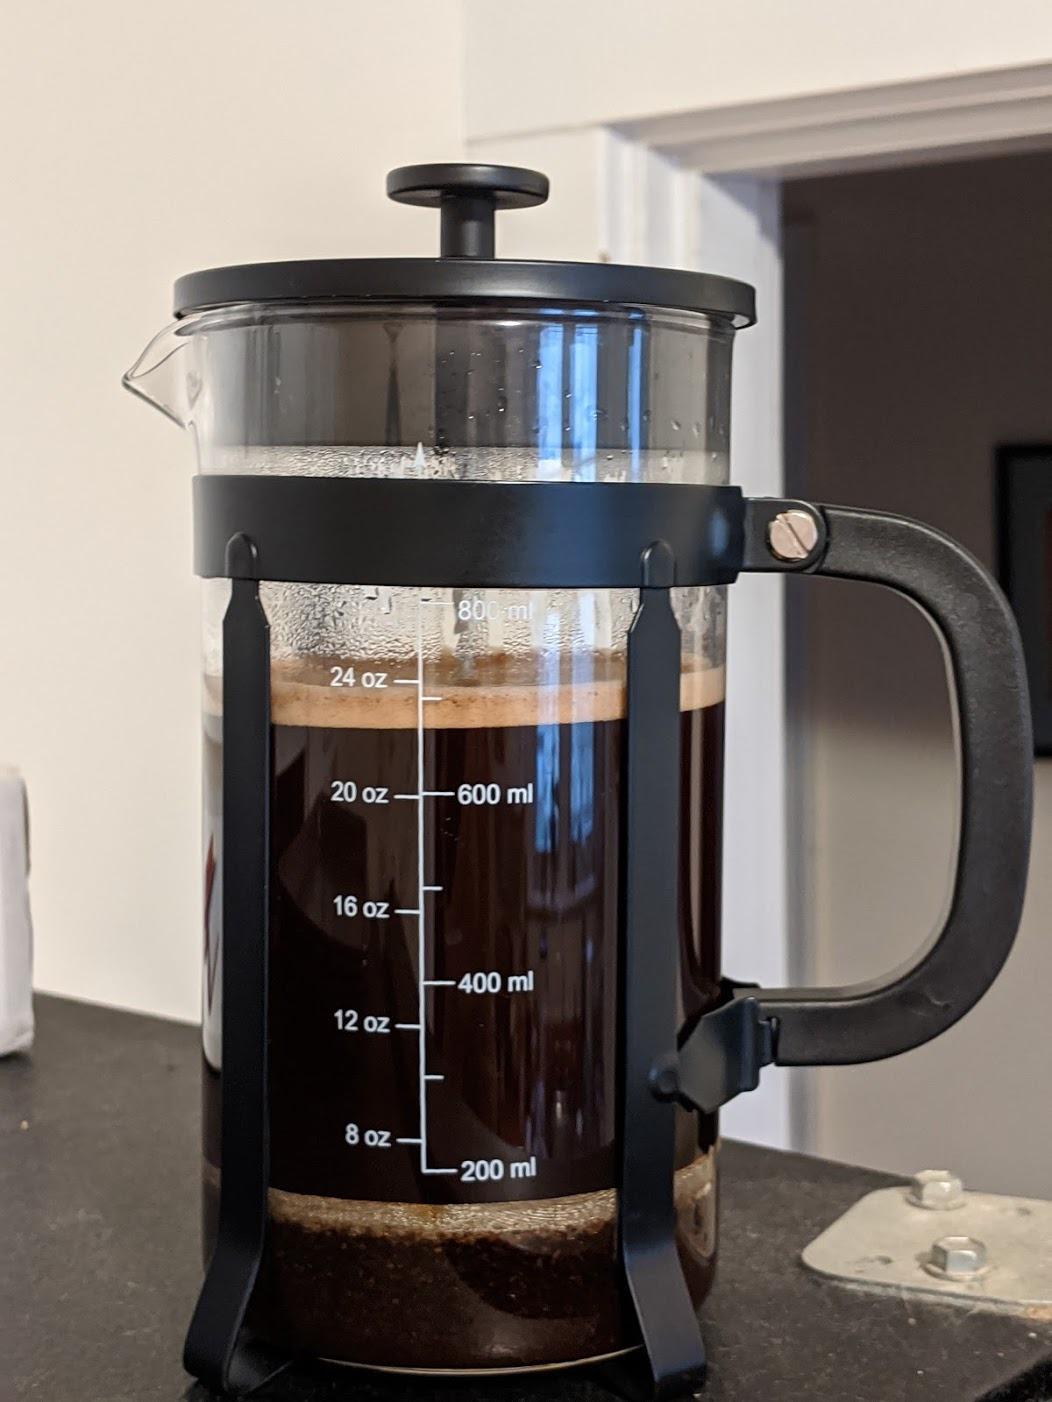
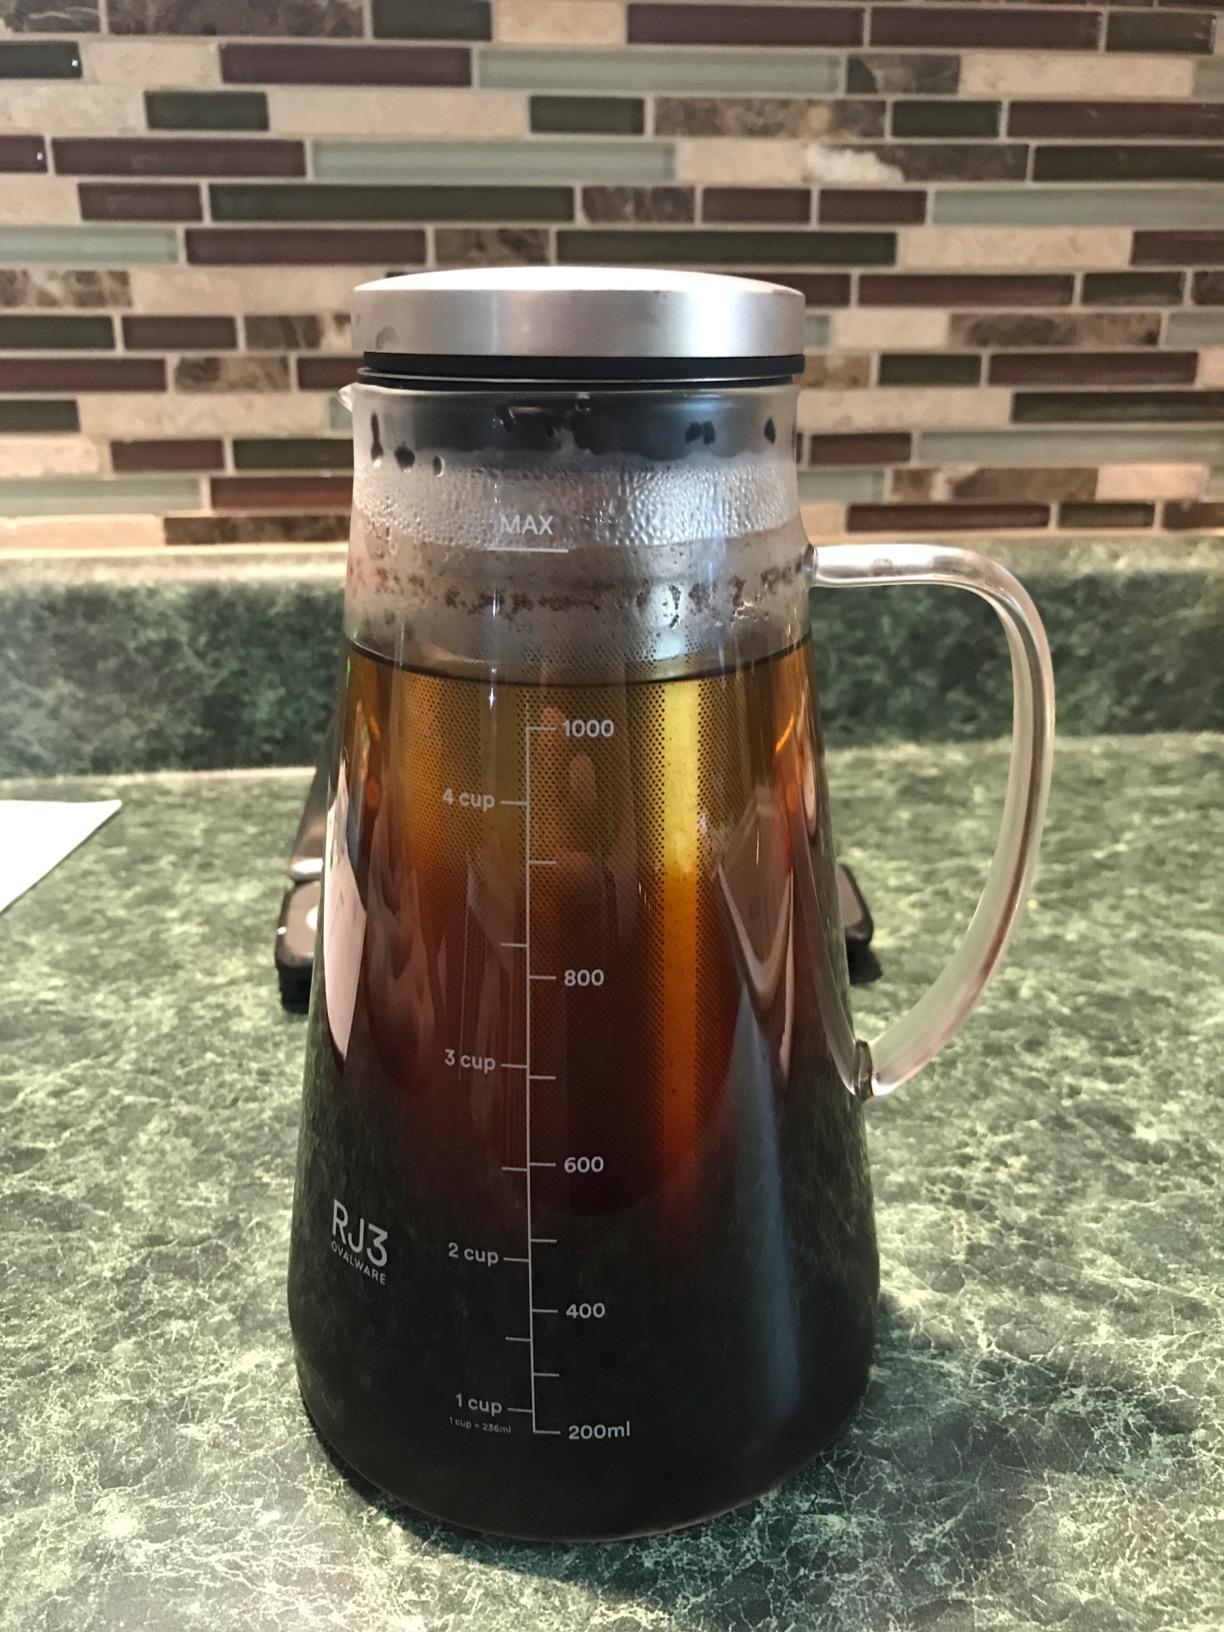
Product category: items_tea
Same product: no